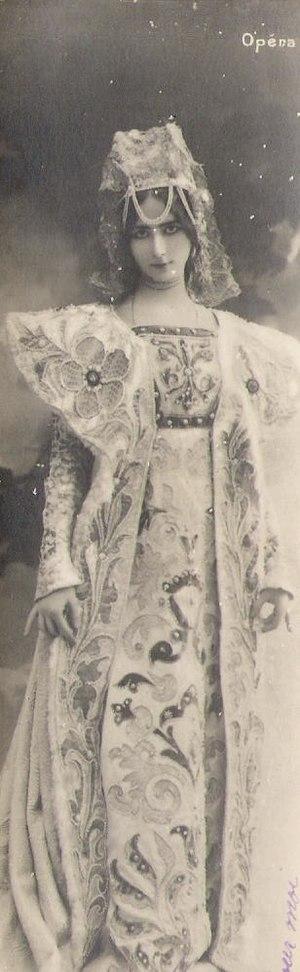
Cléopâtre-Diane de Merode, dite Cléo de Mérode, est une danseuse, modèle et icône de beauté française née le 27 septembre 1875 dans le 5ᵉ arrondissement de Paris et morte le 17 octobre 1966 dans le 8ᵉ arrondissement de la même ville.